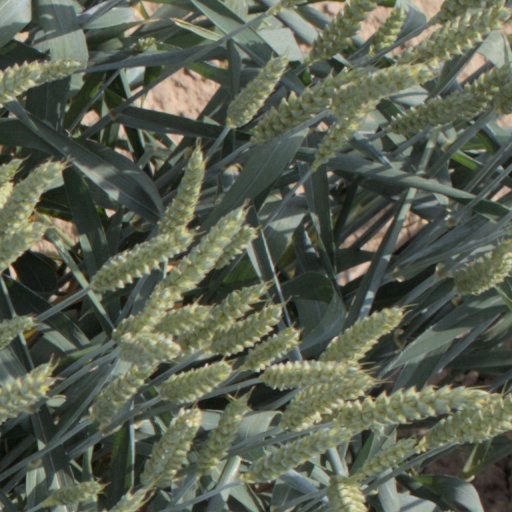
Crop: wheat